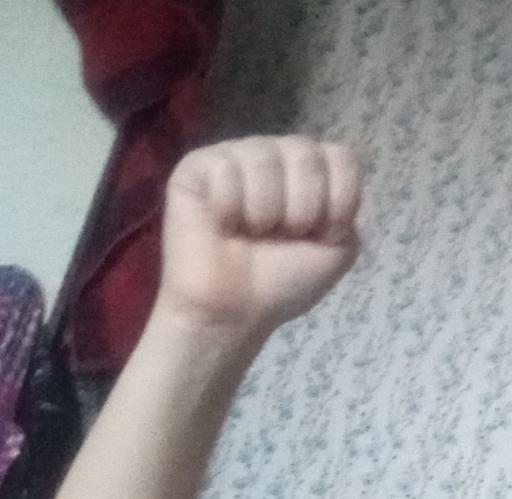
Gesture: fist